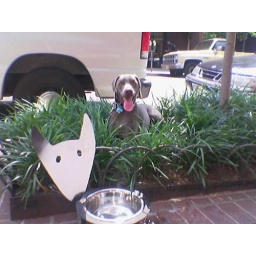
Dog in sidewalk planter in Georgetown. He likes that grass. Watering bowl provided by Baked And Wired cafe.